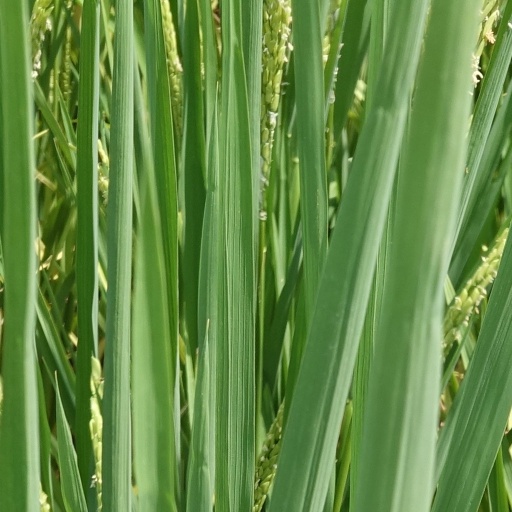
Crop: rice